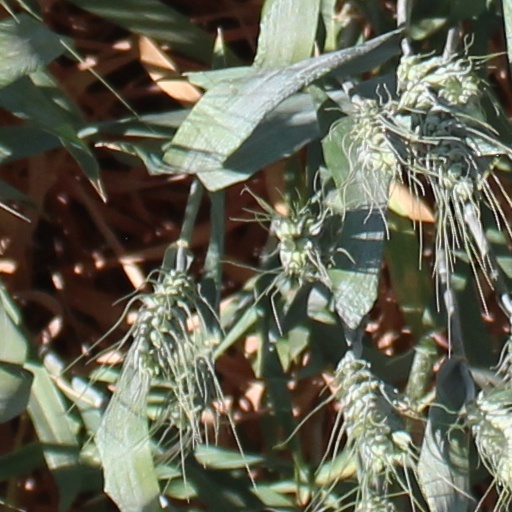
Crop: wheat